Zavon Hines

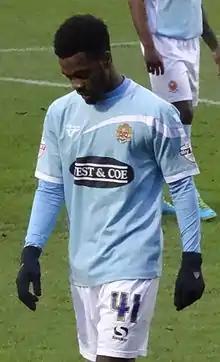
Hines playing for Dagenham & Redbridge in 2014

On 22 August 2013, Hines signed a one-year contract for Dagenham & Redbridge. He scored his first goal for the club on 4 October, in a 2–1 win away to Accrington Stanley. He scored twice in the following game, a 5–2 win away to Southend United in the Football League Trophy. In June 2014, he left Dagenham having failed to agree new terms to his contract after revealing that he wanted to play at a higher level. In August 2014 after failing to find another club, he re-joined the club and signed a new two-year contract. In May 2016 as his contract expired, he was released along with eleven players as Dagenham were relegated to the National League.